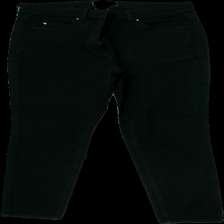
View: front
Type: Trousers
Category: Ladies
Brand: H&M
Colors: Black
Material: 100% Viscose
Cut: Regular
Season: All
Price range: 50-100
Recommended usage: Reuse
Description: tight trousers